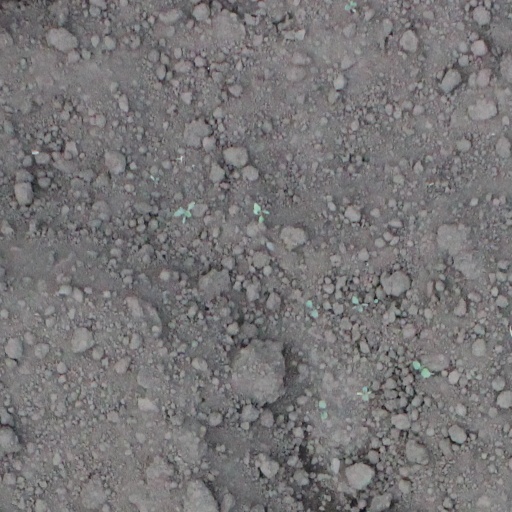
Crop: soybean